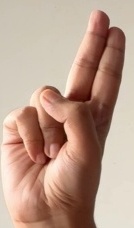
ASL sign: U